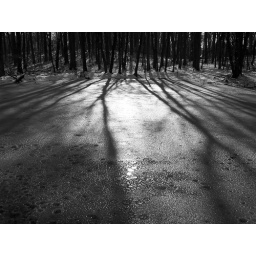
This is so much better in black and white than in color.